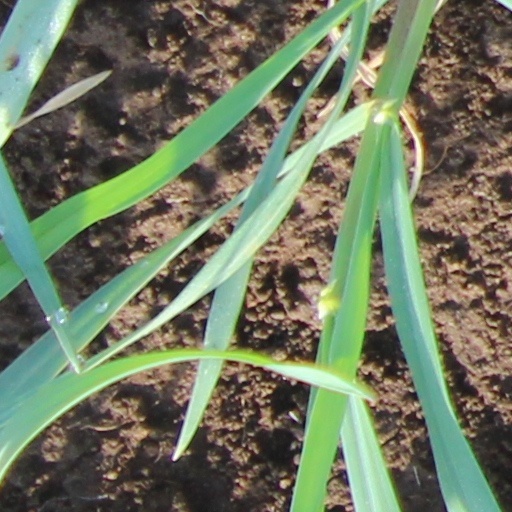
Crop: wheat